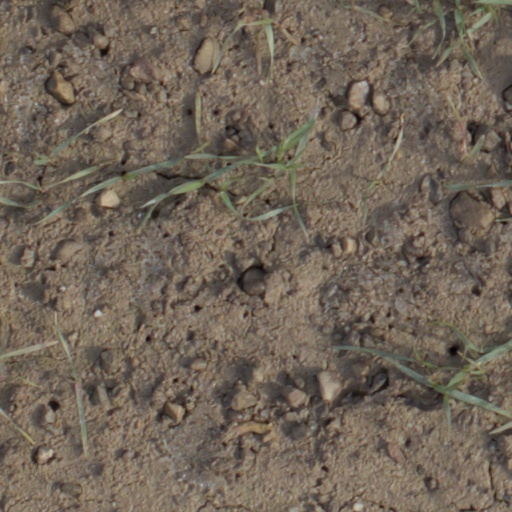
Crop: wheat